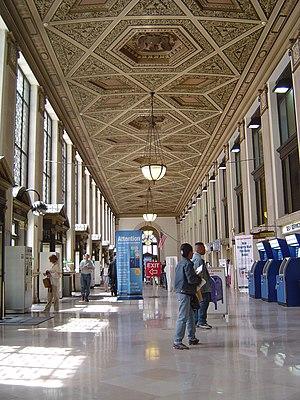
Le James A. Farley Post Office Building, anciennement nommé General Post Office Building, est le bâtiment principal du United States Postal Service à New York. Il fait face au Madison Square Garden.